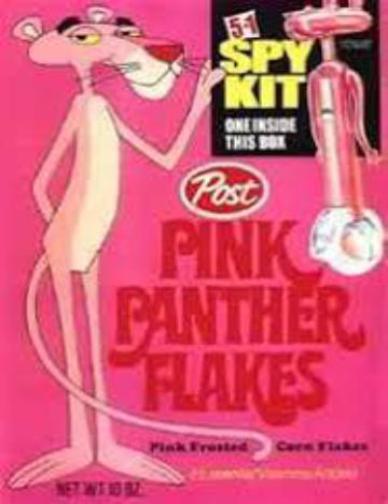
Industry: Leisure